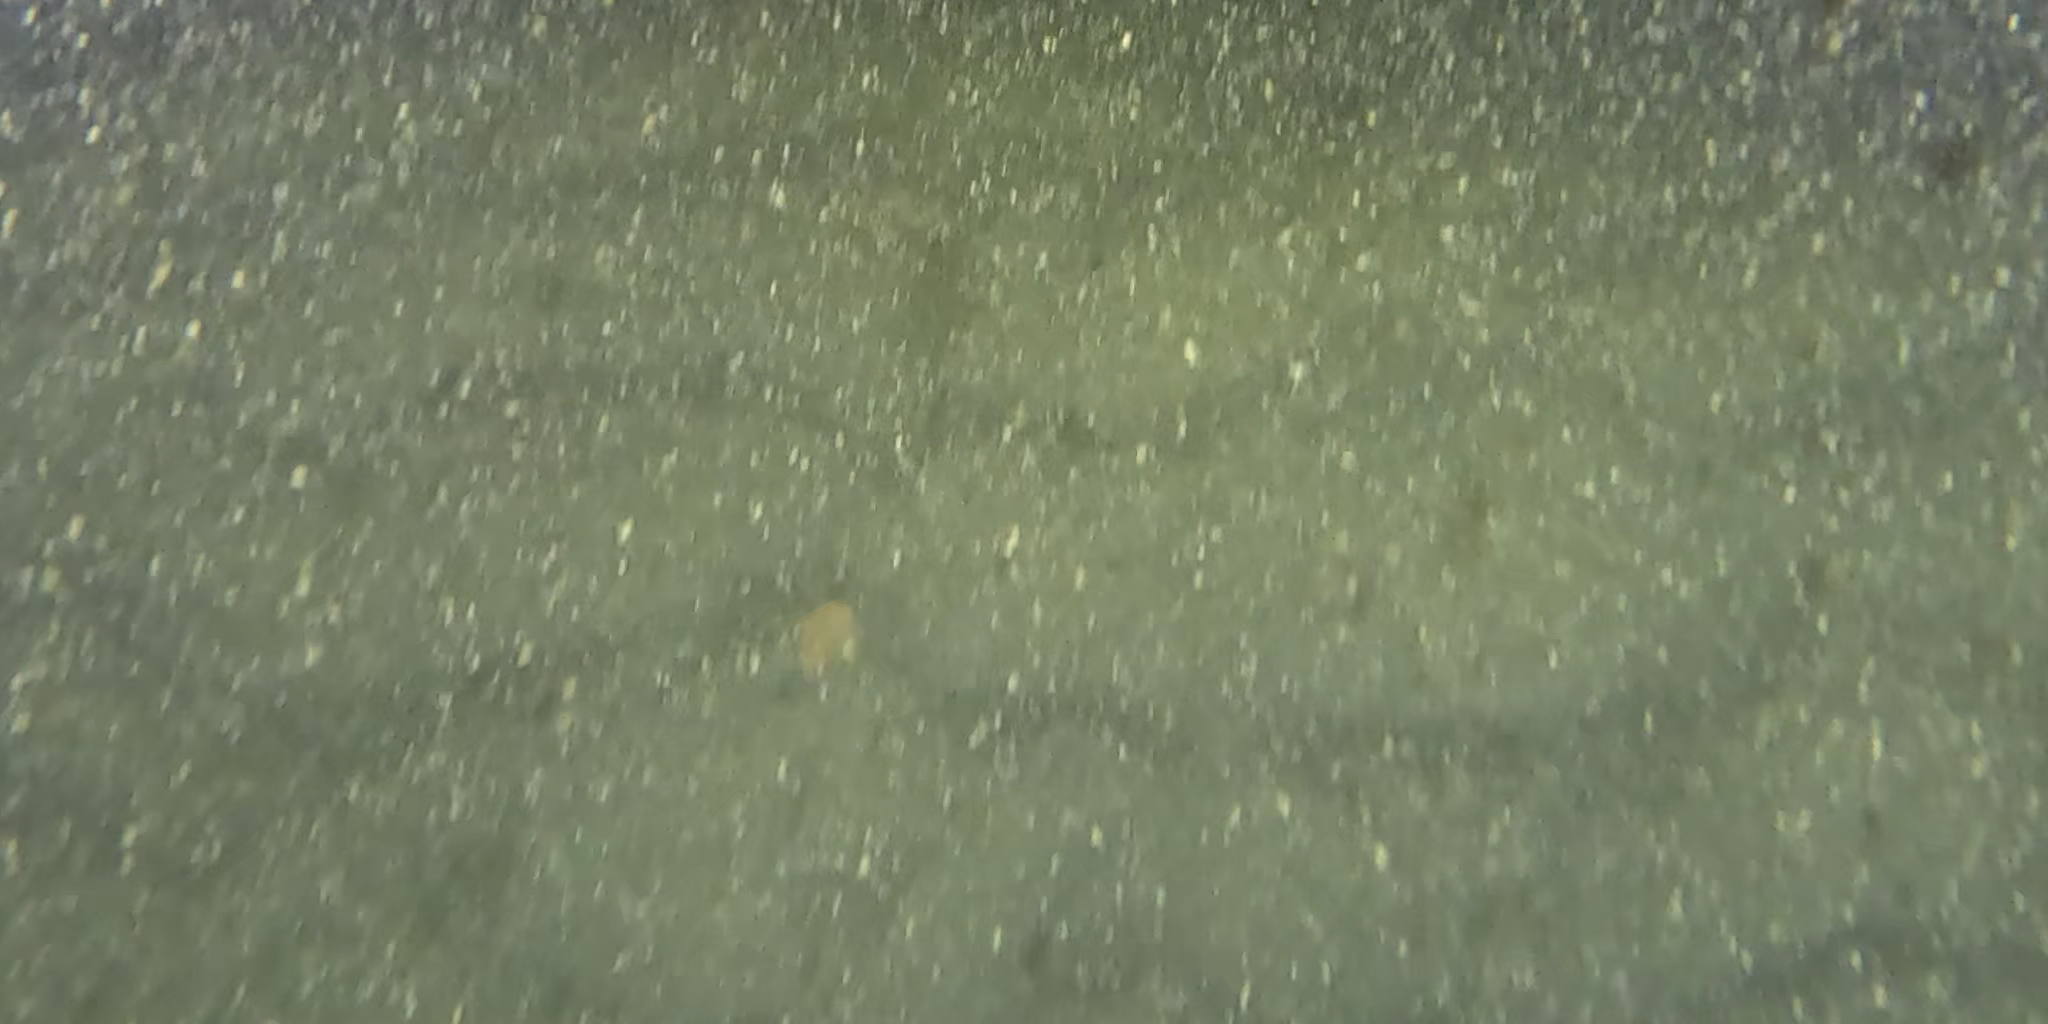
Seabed habitat: sand